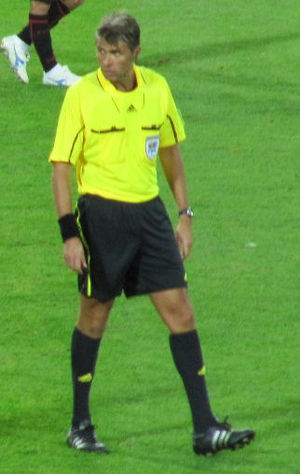
Roberto Rosetti
Roberto Rossetti under VM for klubhold 2009
Roberto Rosetti er en tidligere italiensk fodbolddommer. Han stoppede sin aktive dommerkarriere som 42 årig efter VM 2010. Højdepunktet i hans karriere var da han dømte finalen ved Europamesterskabet i fodbold 2008